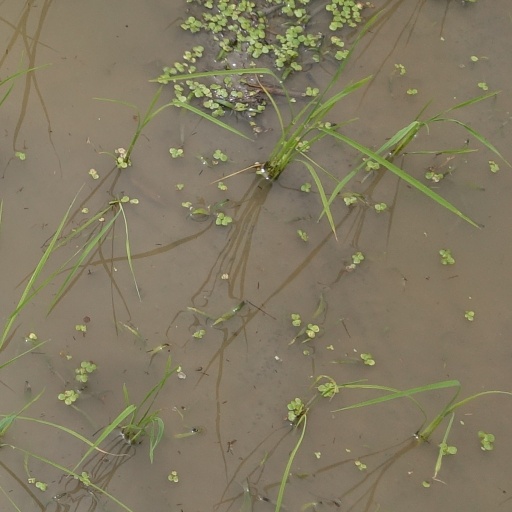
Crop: rice